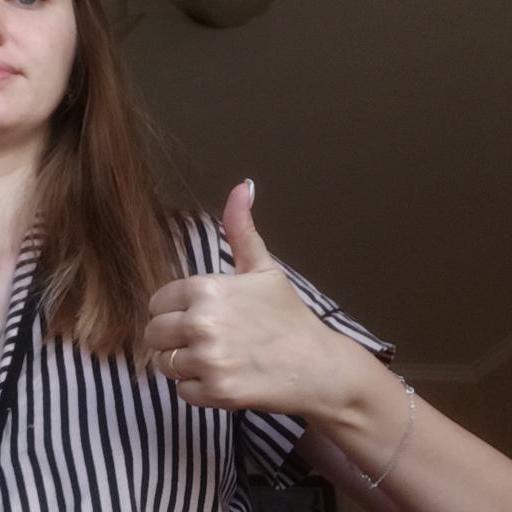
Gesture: like